Headquarters Company 1-181 Infantry

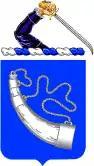
181st Infantry coat of arms

Headquarters Company, 1st Battalion, 181st Infantry (HHC 1-181 IN) is the command element for the 1st Battalion, 181st Infantry Regiment of the Massachusetts Army National Guard, stationed in Worcester, Massachusetts. The company perpetuates the Wellington Rifles, the historic volunteer militia company of Worcester. In the National Guard, companies sometimes have two histories. They share the history of the regiment to which they are assigned, but also may have a unique company history and lineage. Therefore, HHC 1-181 IN shares the long history of the 181st Infantry Regiment. While the 181st Infantry Regiment shares the distinction of being the oldest combat regiment in the United States Army, Headquarters Company was formed more recently during the volunteer militia craze of the 1890s. During this time young men began to flock to the independent militia companies forming in each town and city. These companies were both military units and social clubs. Headquarters Company (Wellington Rifles) has gone on to serve in the following conflicts: Spanish–American War, Mexican Border Campaign, World War I and World War II. Most recently the company served in Iraq, in New Orleans following Hurricane Katrina, and in Afghanistan.